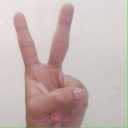
अक्षर: क